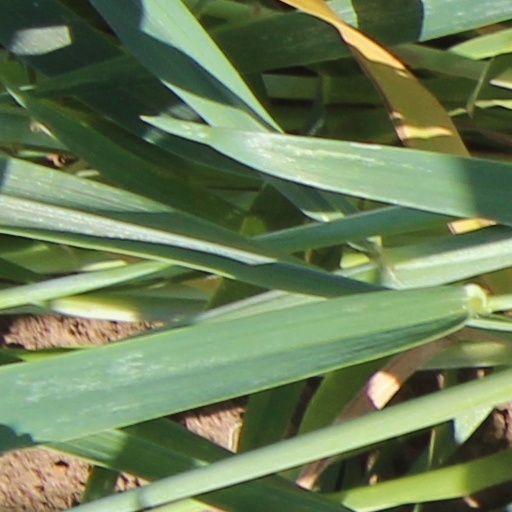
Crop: wheat